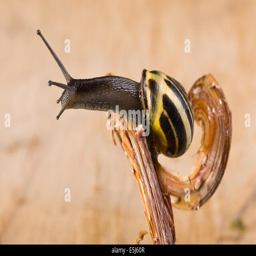
garden snail crawling on a curly tree branch